Nilotic peoples

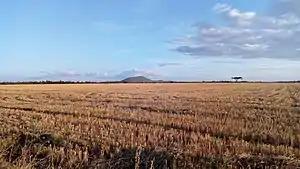
Wheat plantation in Uasin Gishu, Kenya

Archaeological evidence from the Lower Wadi Howar—a now-extinct river system that once flowed west of the Nile—points to the presence of mobile pastoralist communities during the Mid-Holocene (c. 6000–4000 BCE). These groups practiced cattle herding, fishing, and limited agriculture, and exhibited strong cultural links with pre-Kerma societies of the Nubian Nile Valley. Artifacts such as herringbone-incised pottery, cattle burials, and signs of long-distance trade suggest their integration into a broader Eastern Sudanic cultural sphere. As the Sahara underwent increasing aridification after 4000 BCE, these populations gradually migrated eastward and southward into the Nile Valley and White Nile basin, laying early demographic and cultural foundations for what would become the Nilotic-speaking peoples.